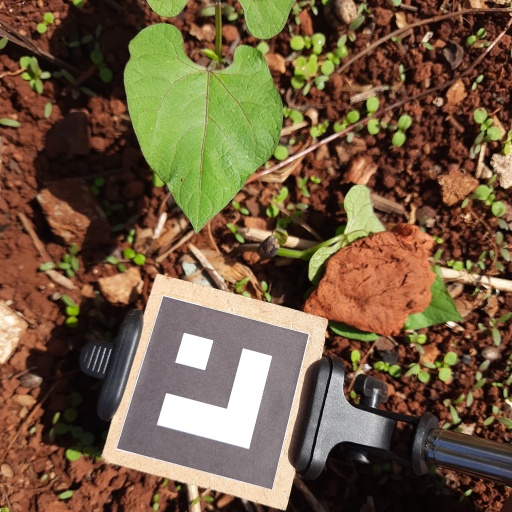
Observations: wavy surface, no eating holes, under sunlight